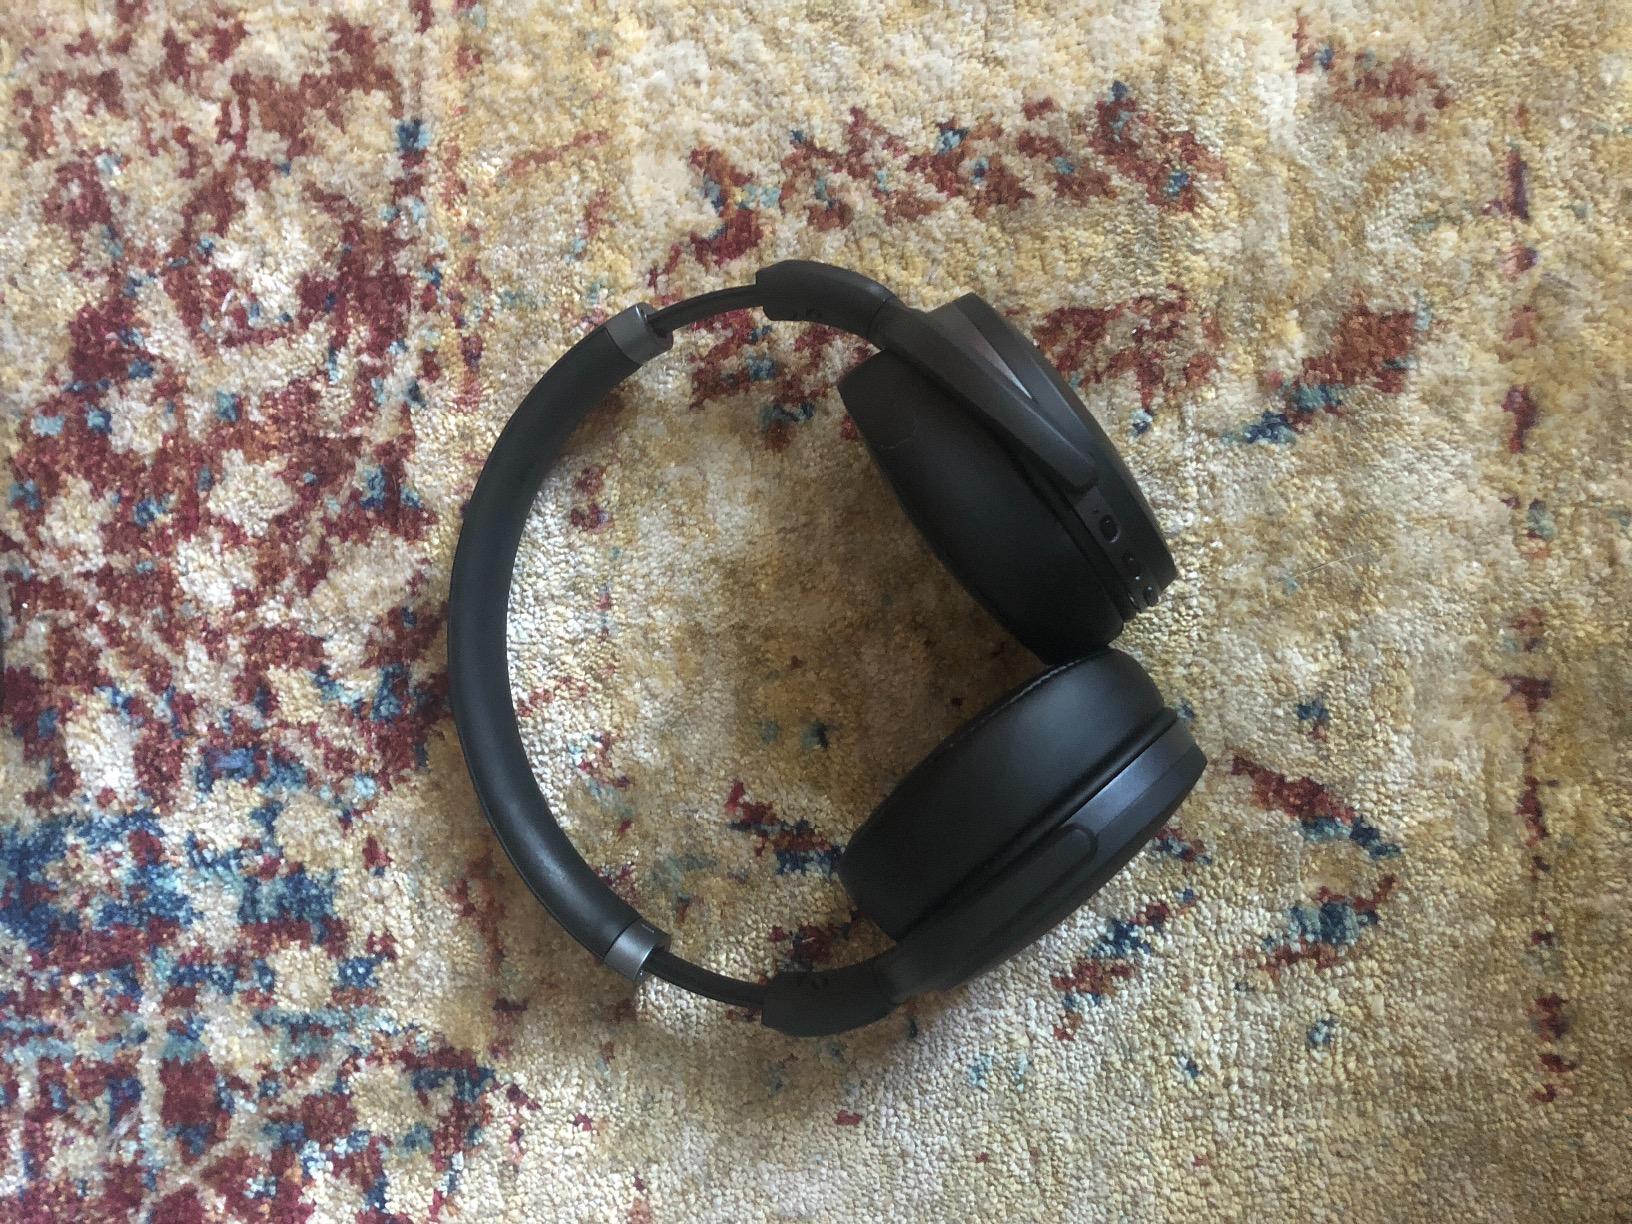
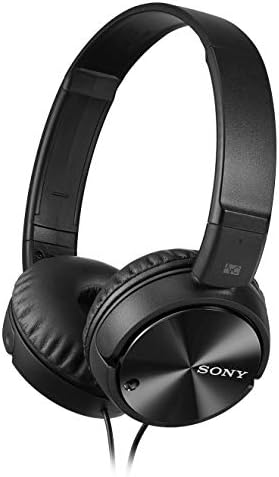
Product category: headphones
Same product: no